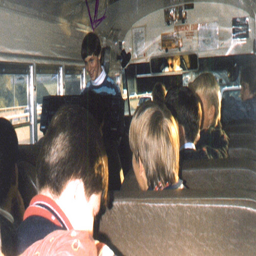
A school bus filled with children sitting next to each other.
Children on a bus mostly sitting with one looking towards the rear standing.
Several students sitting in rows of seats on a bus.
Most kids are sitting down while riding a bus, but one child wearing a striped shirt is standing.
A group of young children intereacting on a school bus ride.